Song Hye-kyo

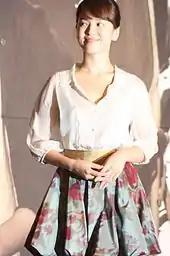
Song In October 2008

She made her TV comeback in late 2008 with "The World That They Live In" (also known as "Worlds Within"), a series set at a broadcast station in which Song and Hyun Bin played drama PDs who work together and fall in love.